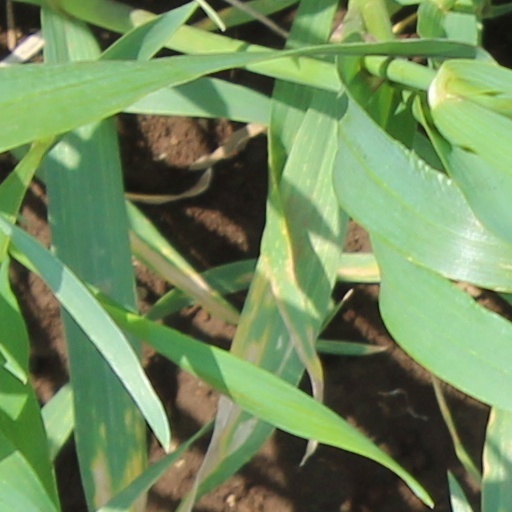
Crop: wheat